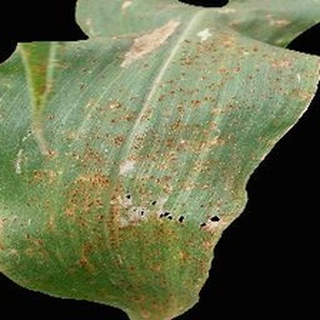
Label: corn_common_rust